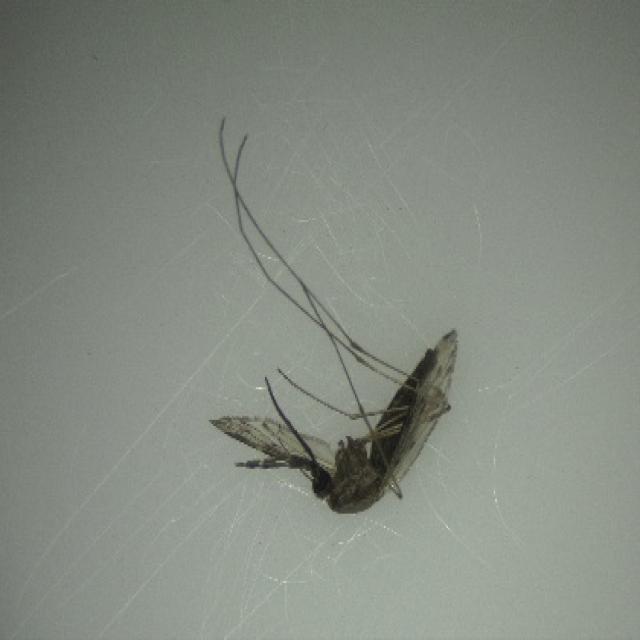
Species: anopheles_sinensis